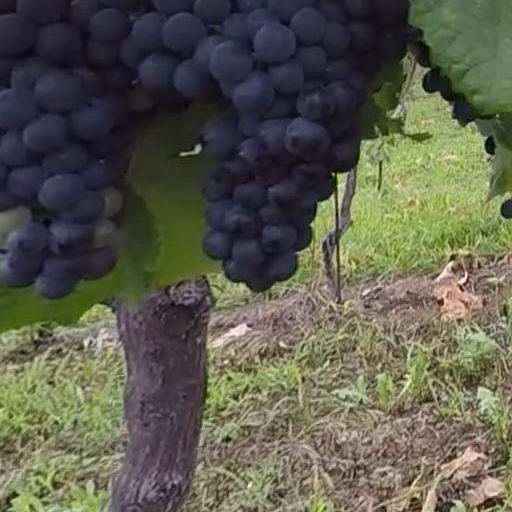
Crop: grape